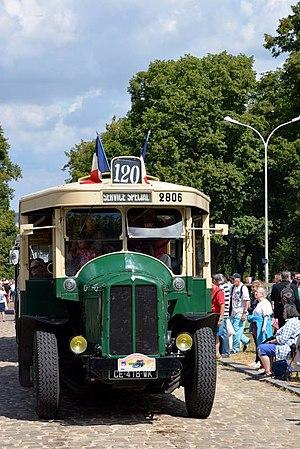
9ème ""traversée de Paris estivale"" en véhicules de collection, organisée par l'association Vincennes en anciennes. Arrivée au Parc de l'observatoire de Meudon."
Les Renault TN sont des autobus dont les châssis fabriqués par Renault à partir de 1931 ont été livrés à différentes villes de France, dont Paris surtout, mais aussi Lyon et Marseille.